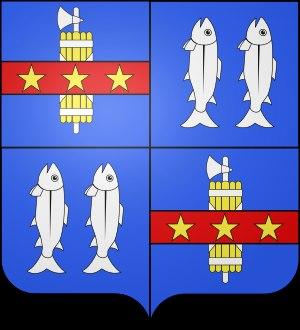
Il y a plusieurs familles Mancini en Italie. La plus célèbre est la famille Mancini de Rome.